Nagarjunakonda

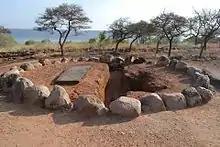
Megalith Age Burial Area 2nd century

The Nagarjunasagar Dam is the tallest masonry dam in the world, constructed between 1955 and 1967. The excavated remains of the Buddhist civilisation were reconstructed and preserved at a museum on the island situated in the midst of the man-made Nagarjunasagar Lake The site has a 14th-century fort, medieval temples and a museum constructed like a Buddhist vihara. The museum houses a collection of relics of Buddhist culture and art These include a small tooth and an ear-ring believed to be that of Gautama Buddha. The main stupa of Nagarjunakonda named Mahachaitya is believed to contain the sacred relics of the Buddha. A partly ruined monolithic statue of the Buddha is the main attraction at the museum. It also houses historic finds in the form of tools from Paleolithic and Neolithic times, as well as friezes, coins and jewellery.